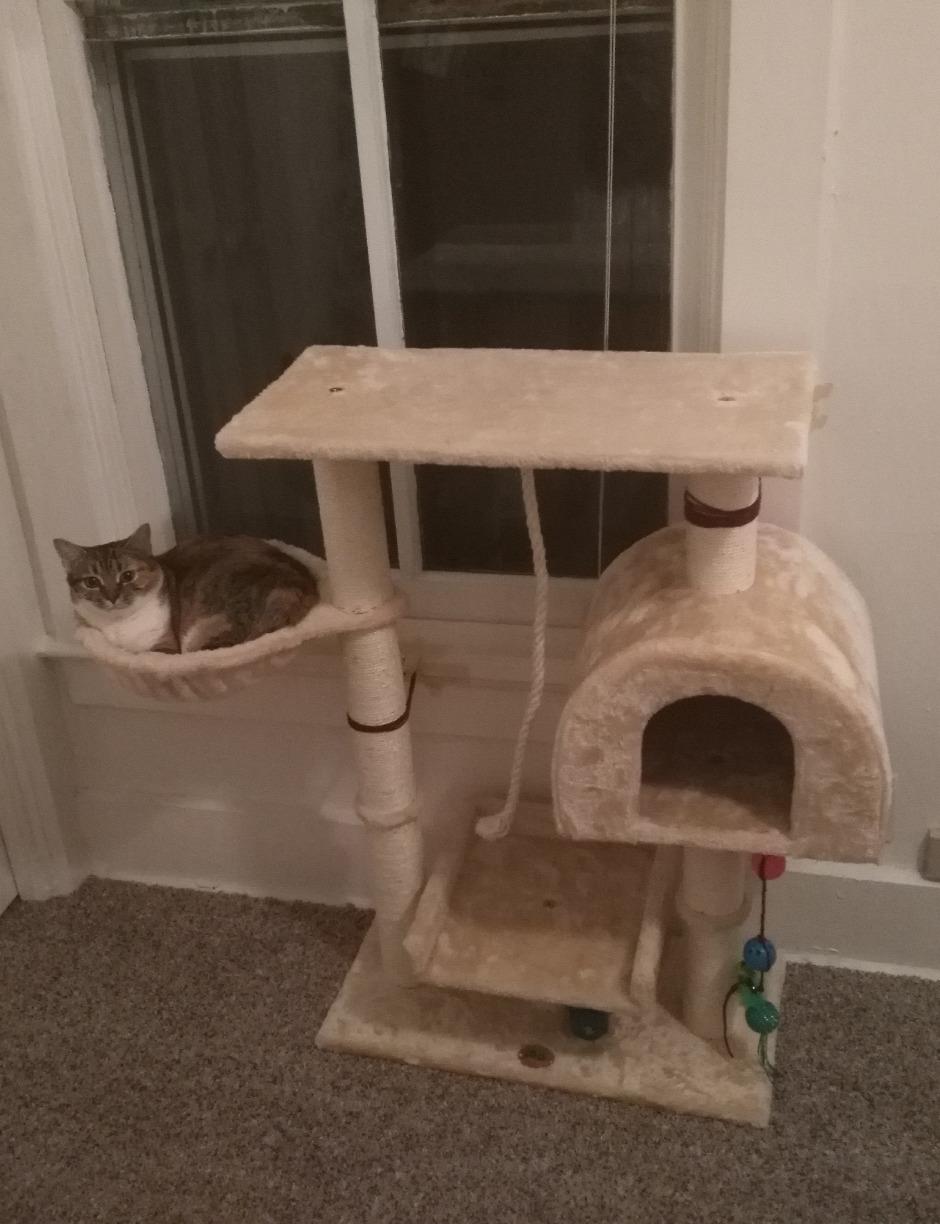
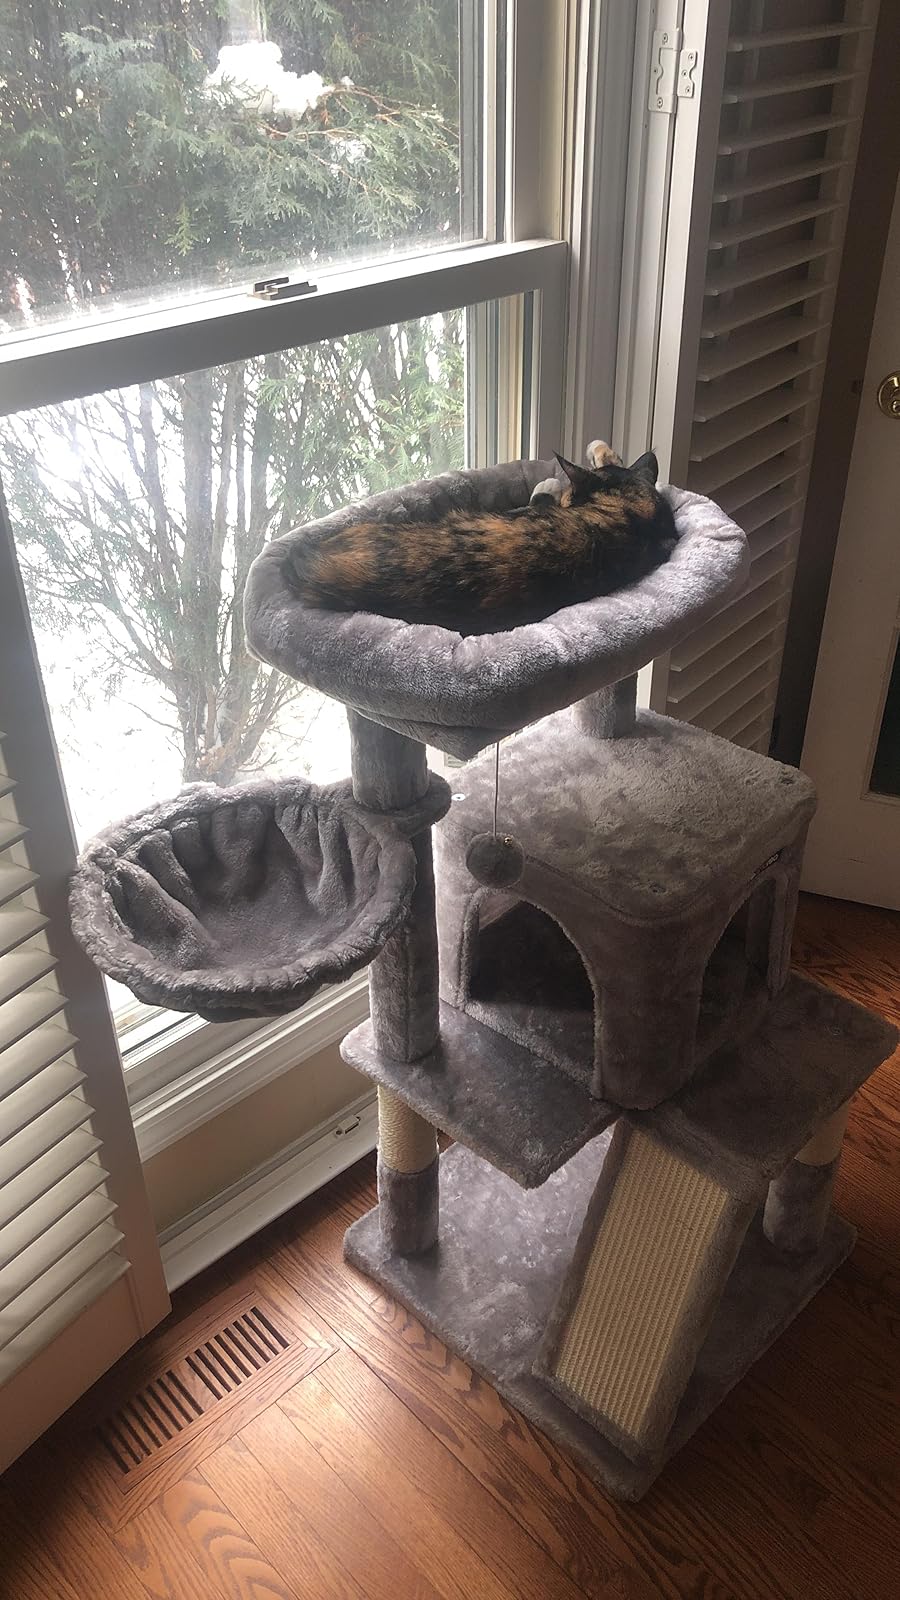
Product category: items_cat tree
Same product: no